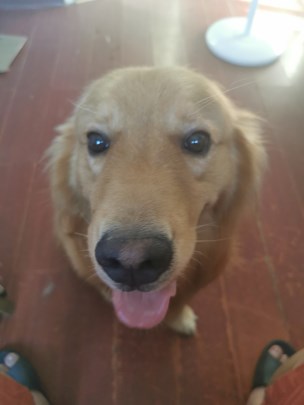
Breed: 5355-n000126-golden_retriever